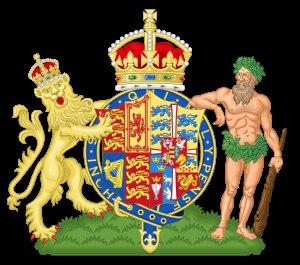
Alexandra de Danemark née le 1ᵉʳ décembre 1844 et décédée le 20 novembre 1925 était un membre de la famille royale danoise, devenue reine du Royaume-Uni et impératrice des Indes en tant qu'épouse d'Édouard VII.